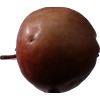
Label: Apple 18